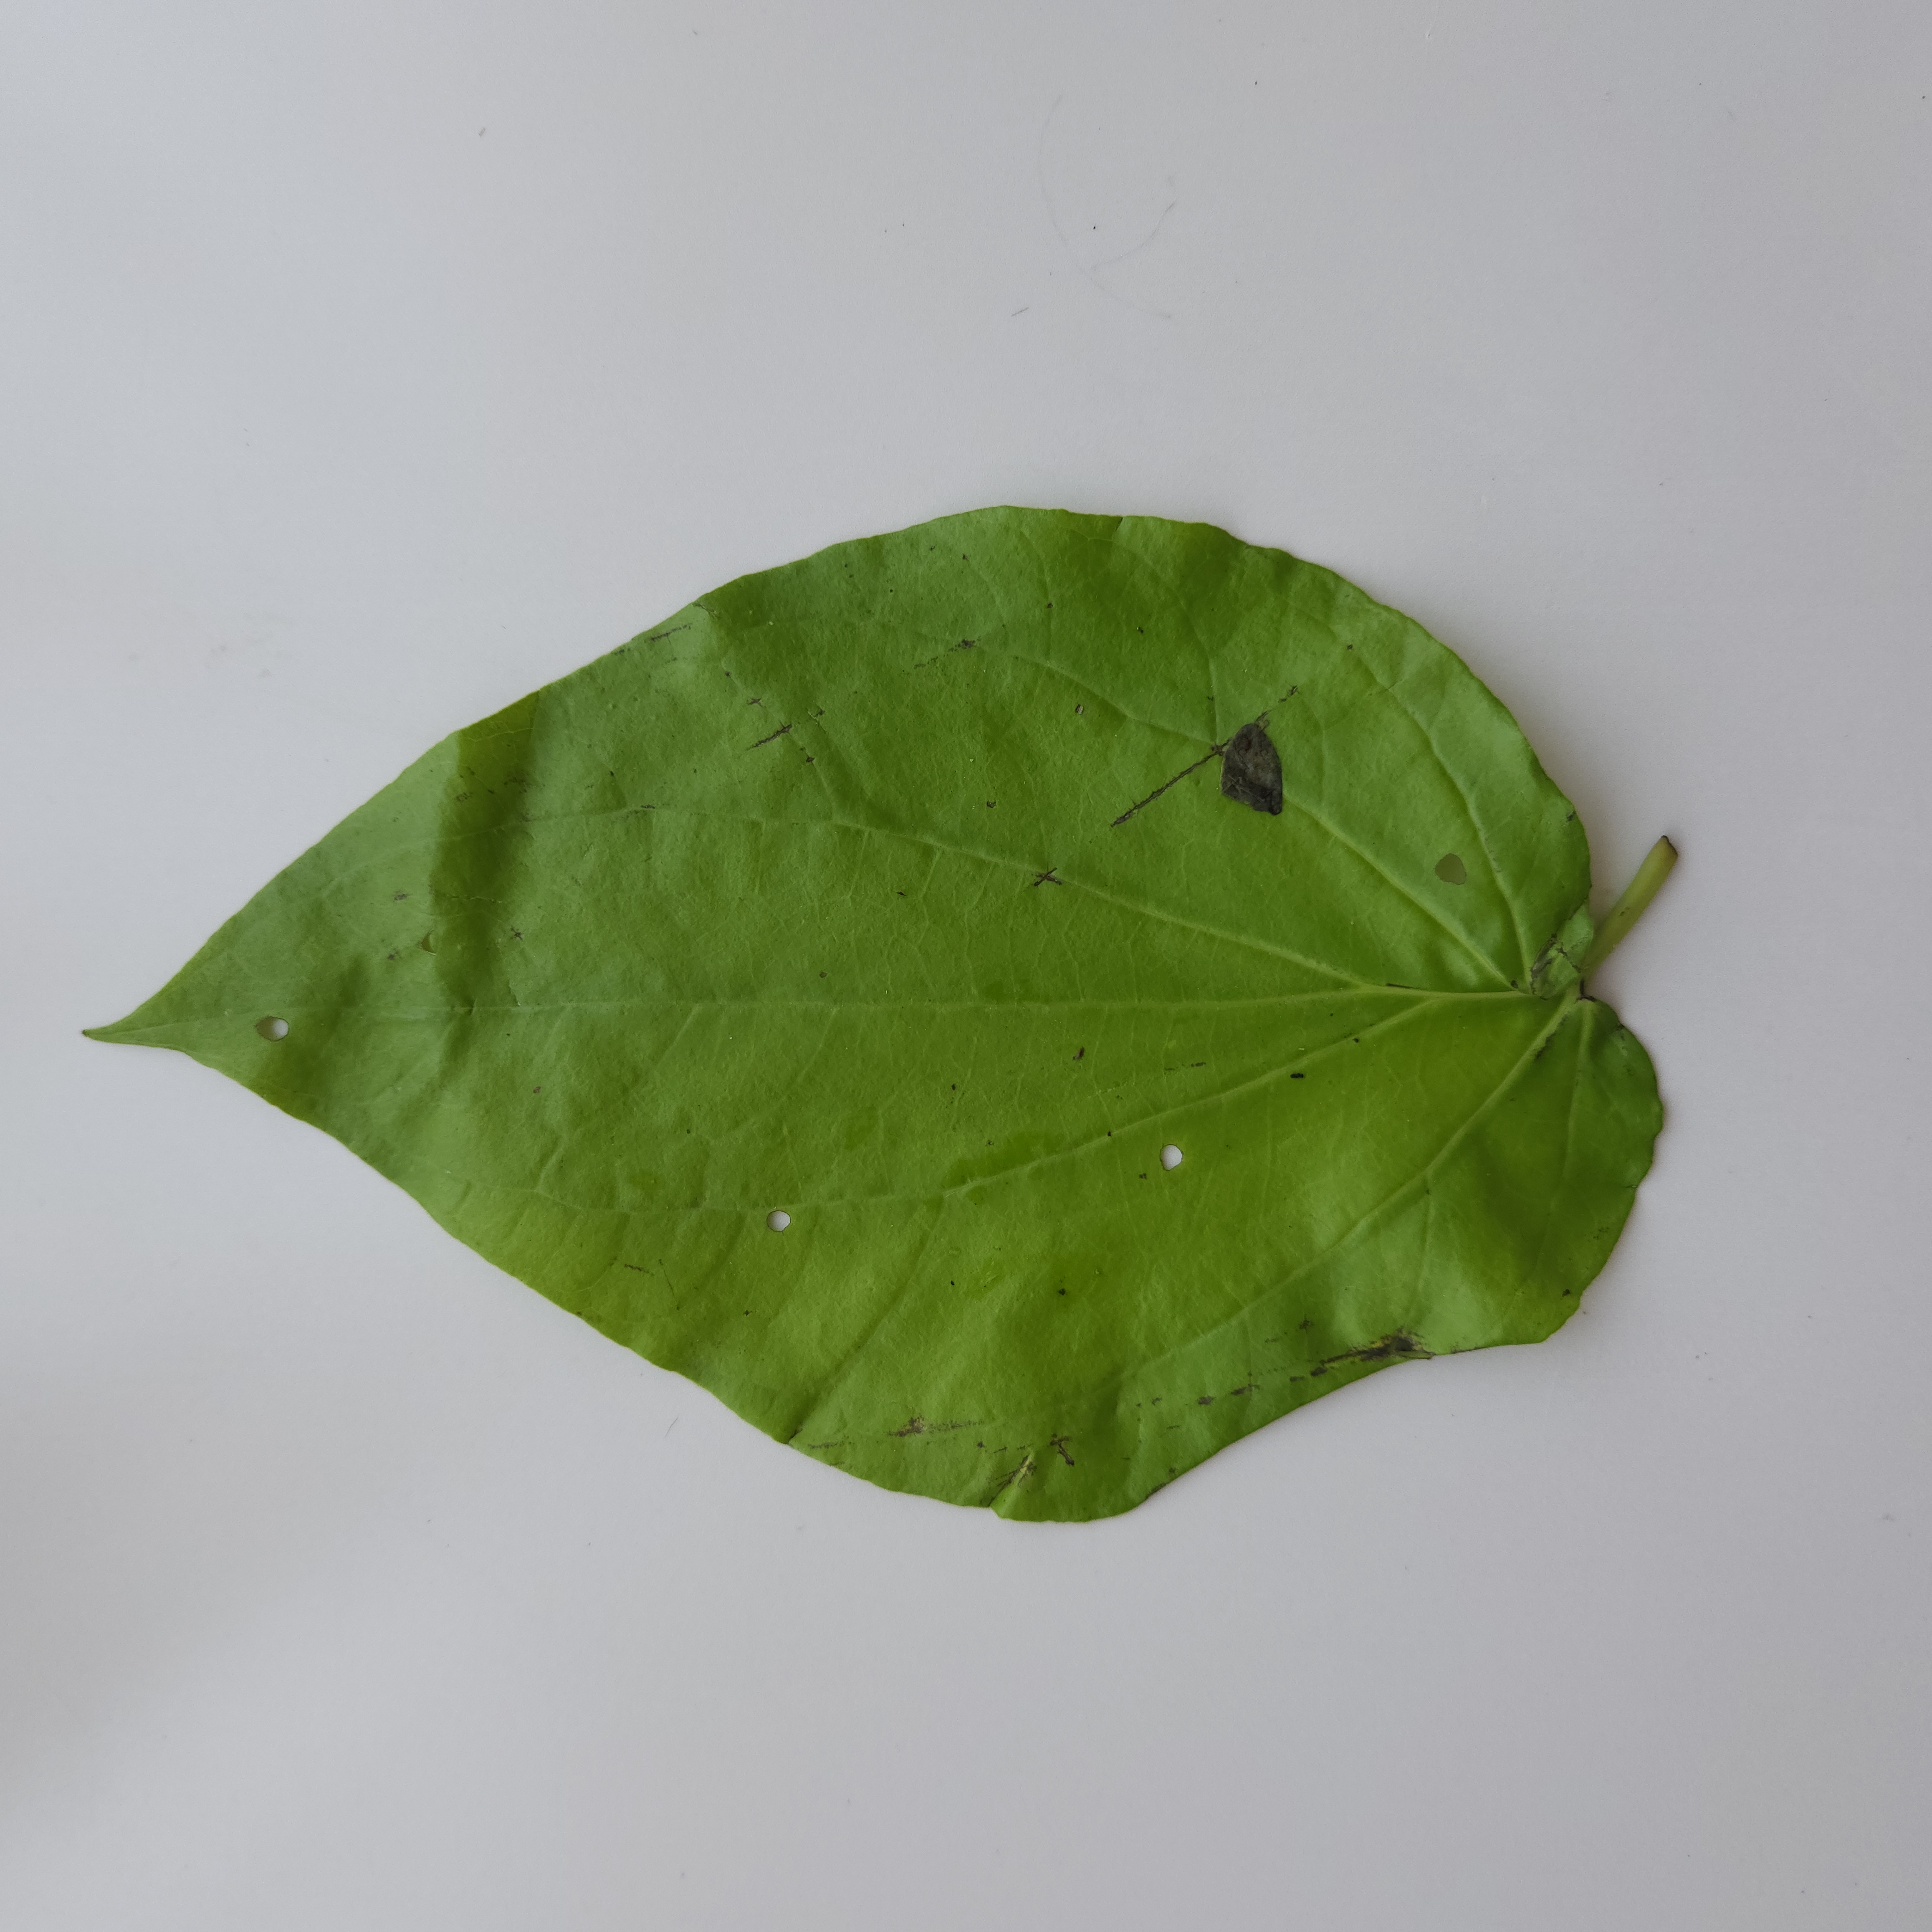
Label: Diseased